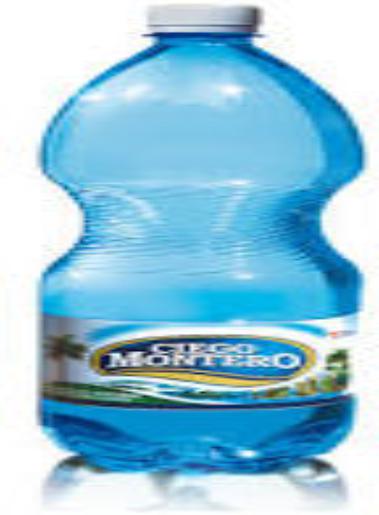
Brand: Ciego Montero
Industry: Food